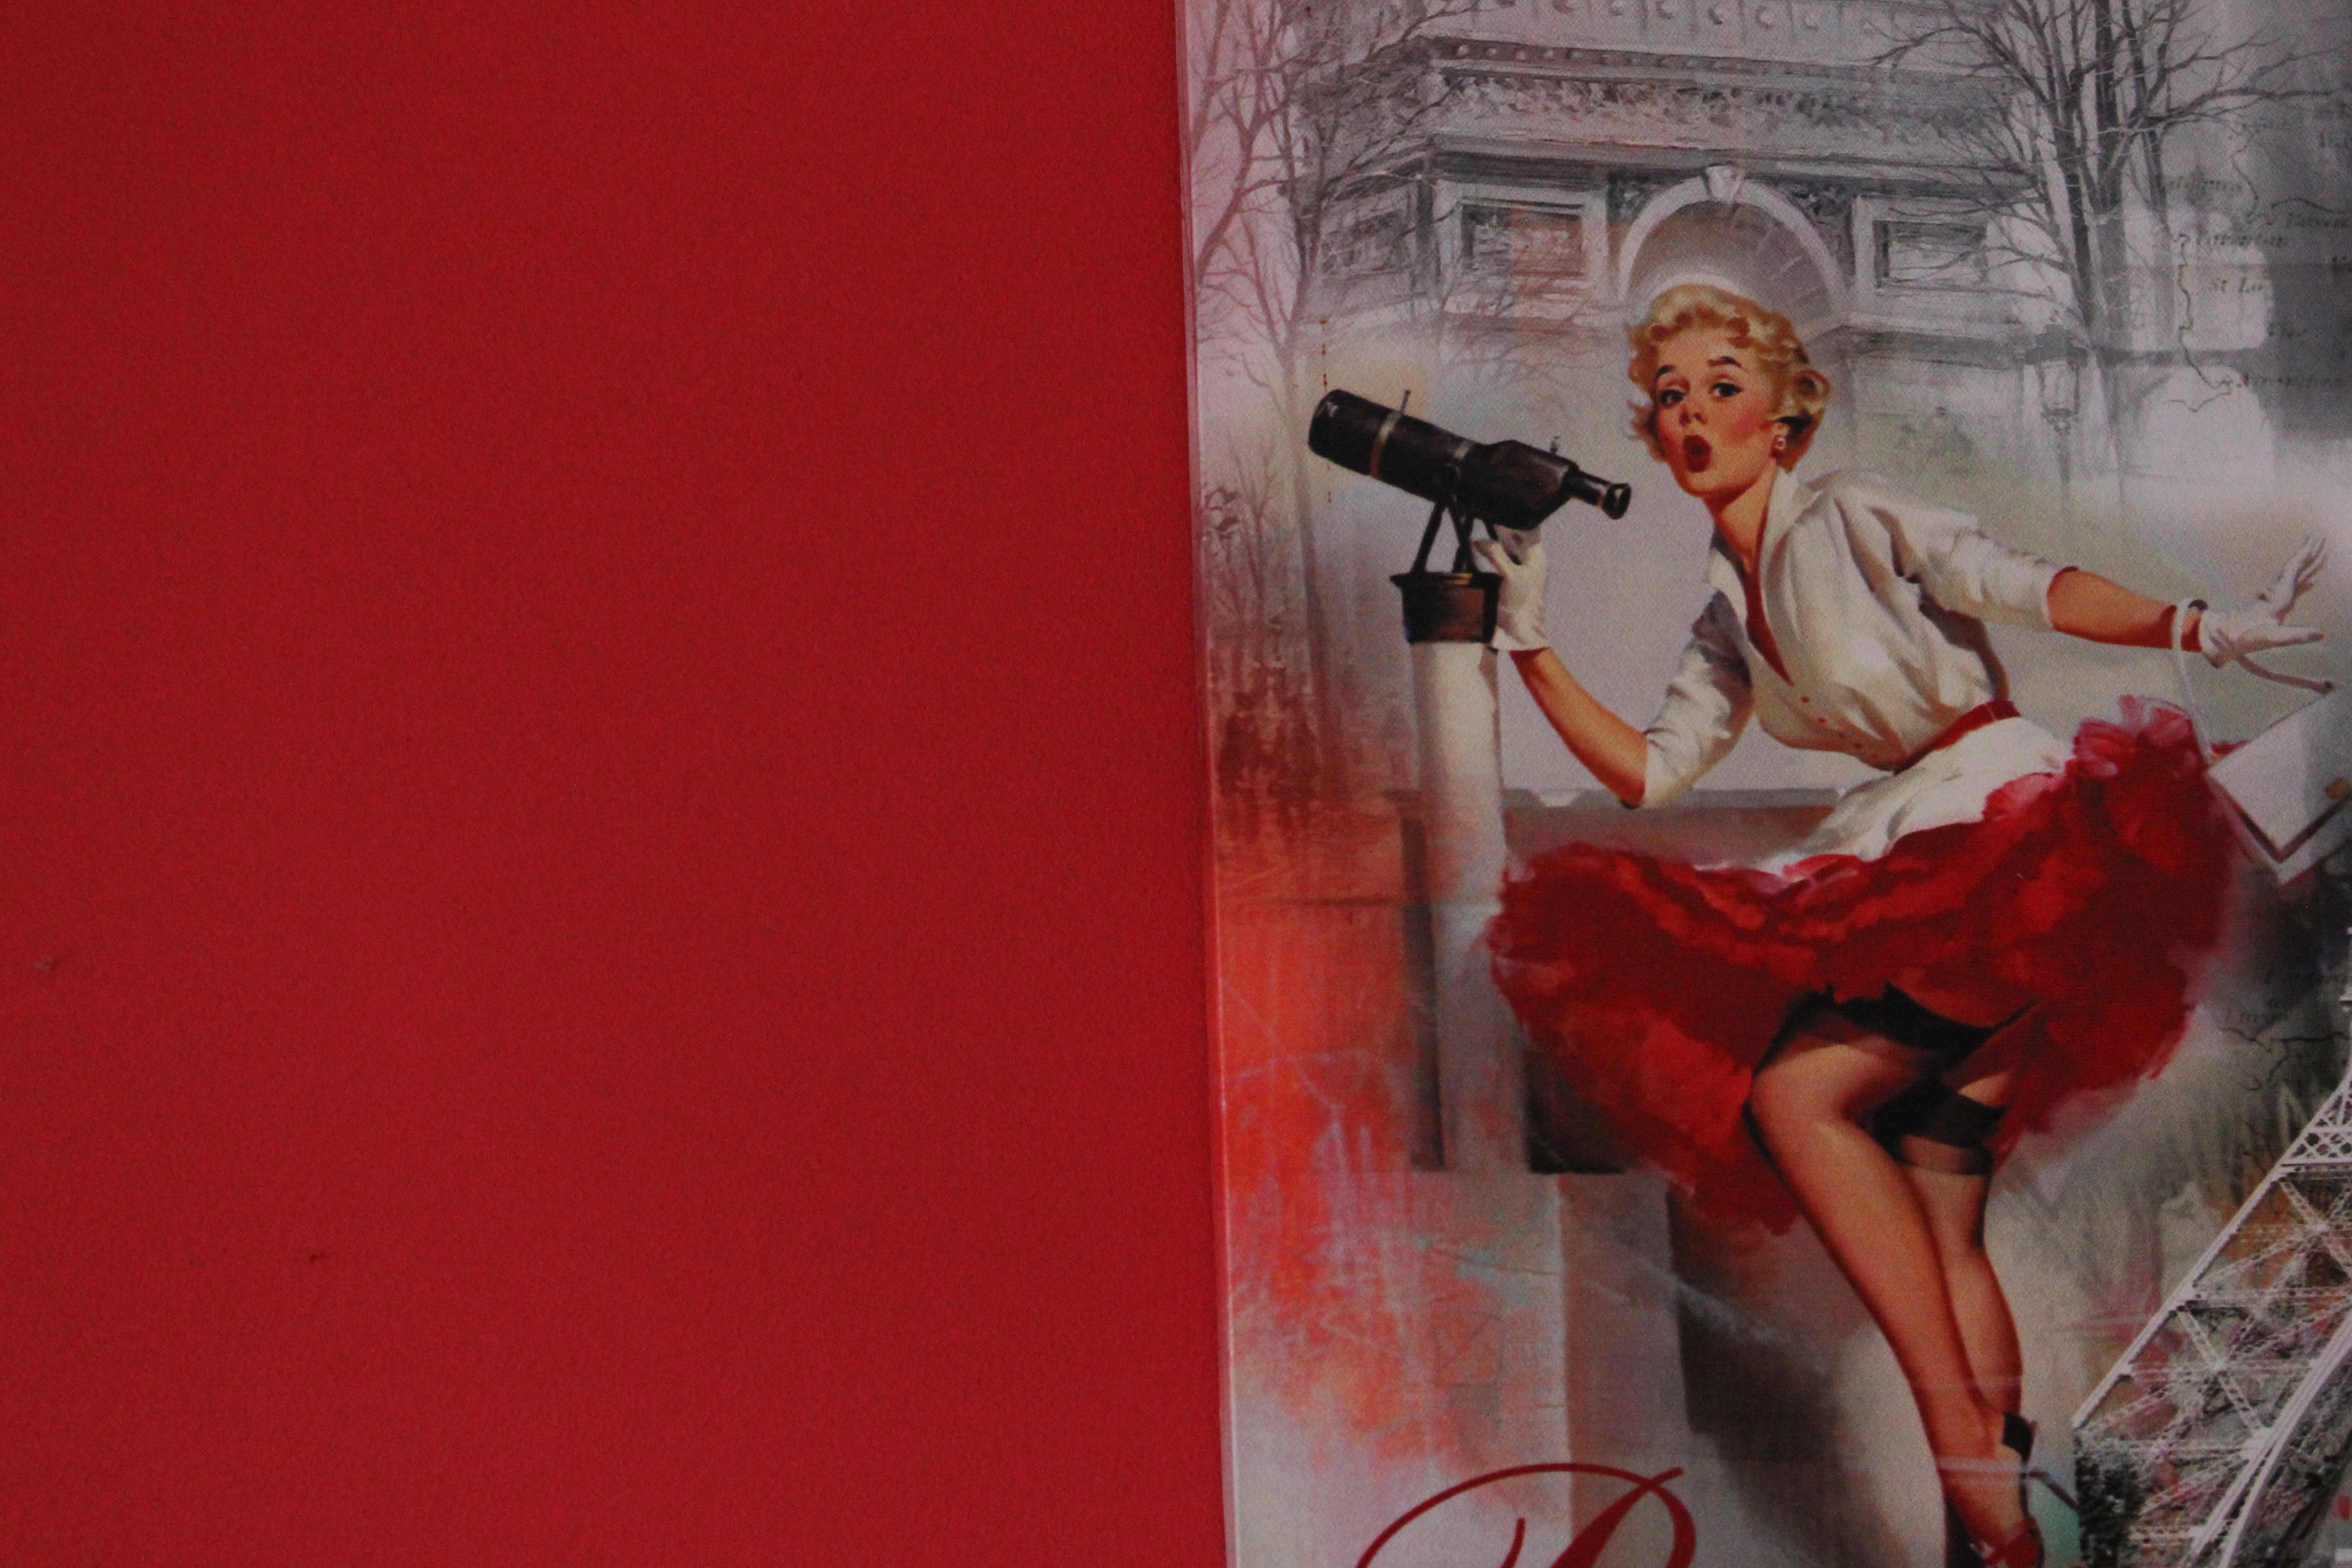
red, lady, bedroom, performance art, free, magenta, stockings, album cover